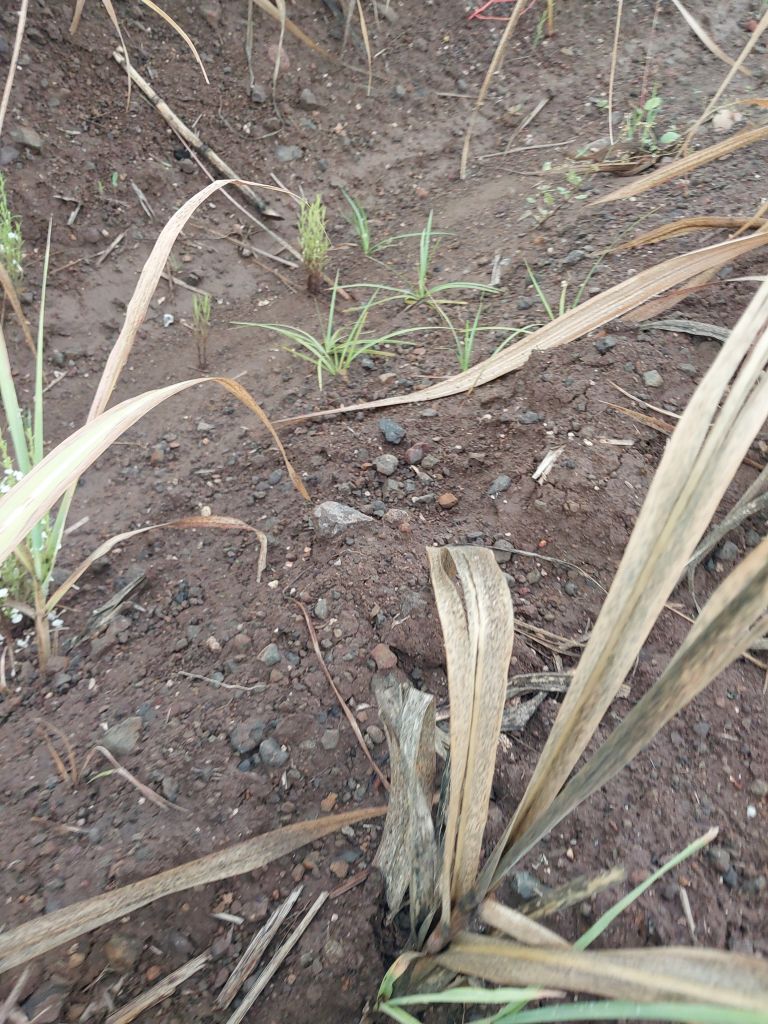
Label: Sett Rot